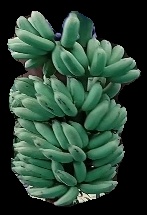
Variety: elakki-bale
Grade: grade1